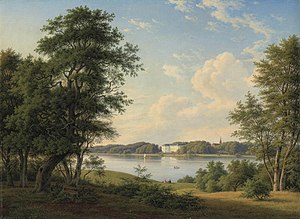
Myndighedsalder / Historie
Sorø akademi blev stiftet i 1623 i håb om at holde de unge studerende i Danmark, udenfor rækkevidde af kritiske tanker i tiden.
Myndighedsalderen er en juridisk betegnelse for den alder, man skal have for at man kan stå for egne handlinger og alene tegne sig i juridiske forhold, såsom kontraktindgåelse, uden forældres eller anden myndighedsindehavers samtykke.